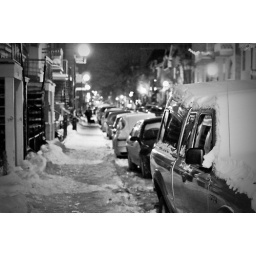
It's pretty difficult when the sidewalk is covered in rock hard slippery ice. Thank goodness for gravel =)